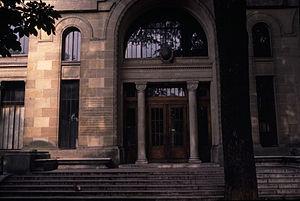
L’American Center ou Centre américain de Paris est une institution culturelle et artistique particulièrement dynamique dans les années 1960. Fondé à Paris en 1934, il disparaît en 1996, deux ans après son déménagement du boulevard Raspail vers son nouveau bâtiment du 51, rue de Bercy.
Alan Stivell, né Alan Cochevelou le 6 janvier 1944 à Riom, est un auteur-compositeur-interprète et musicien français. Il milite pour la reconnaissance culturelle, linguistique et politique de la Bretagne. Chanteur, il est aussi multi-instrumentiste : bombarde, cornemuse écossaise, flûte irlandaise, synthétiseurs et surtout harpe celtique.
Alan Stivell a toujours alterné ses prestations entre Bretagne, France, Europe et à l'international. Sa pratique des langues bretonne, française et anglaise, son niveau musical et sa diversité d'approches lui permettent d'accéder à une reconnaissance à la fois locale et mondiale. En effet, ses racines bretonnes et celtiques et la modernité de sa musique, assez proche de celle des anglo-celtes, lui permettent de toucher le public étranger plus facilement que la plupart des chanteurs ou groupes francophones.